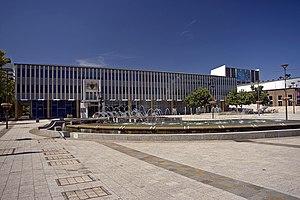
L’Assemblée législative du Territoire de la capitale australienne est le parlement monocaméral du Territoire de la capitale australienne. Il est situé dans le bâtiment de l'Assemblée législative situé sur Civic Square, à proximité du centre de la ville de Canberra.
Les Élections législatives de 2020 dans le Territoire de la capitale australienne ont lieu le 17 octobre 2020 afin de renouveler les 25 sièges de l'Assemblée législative de la capitale australienne, Canberra.